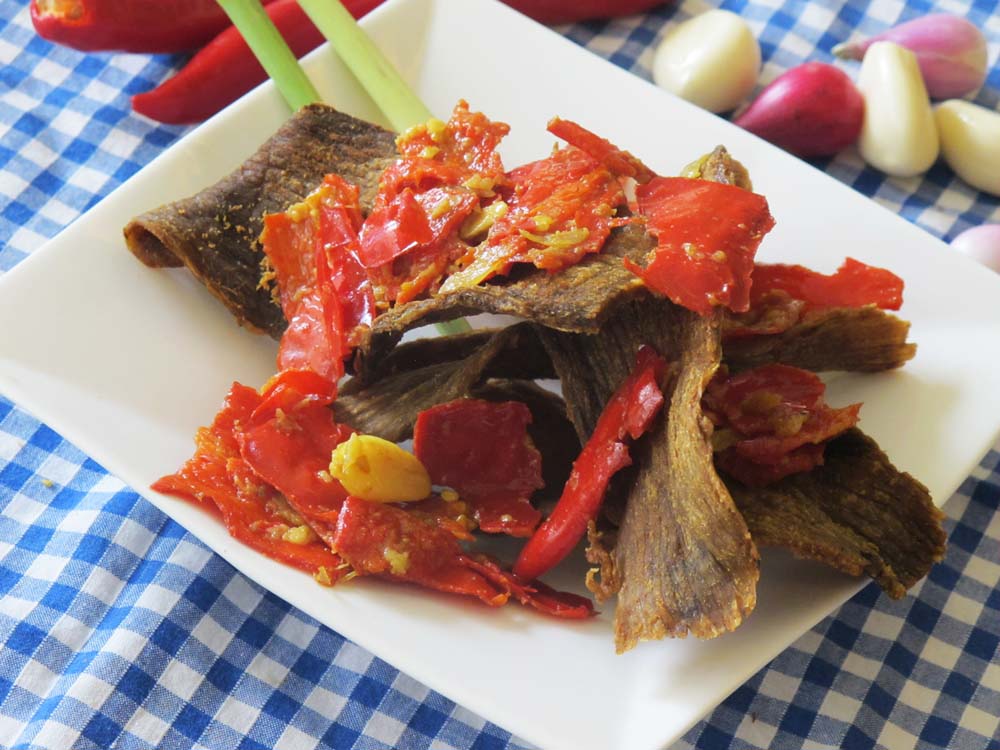
Label: dendeng_batokok